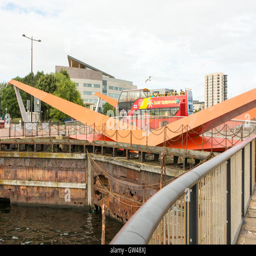
bright orange painted winged bridge .